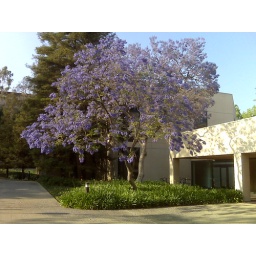
Jacaranda trees blooming on the Caltech campus. The building in back is the Thomas J. Watson, Sr. Institute